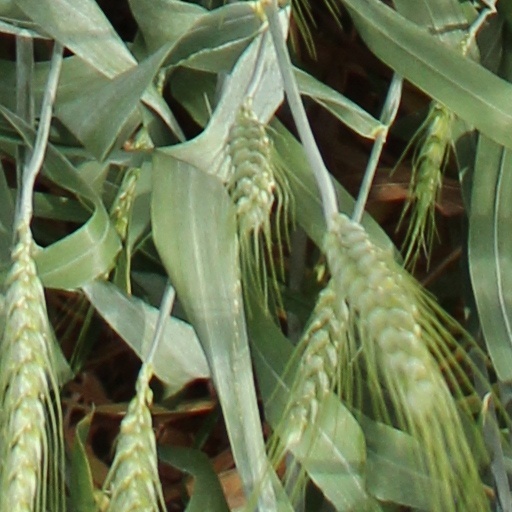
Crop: wheat